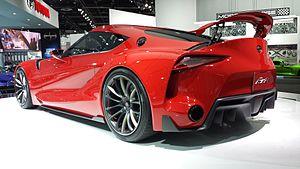
La Toyota Supra est une voiture de grand tourisme produite par le constructeur automobile japonais Toyota, de 1979 jusqu'en 2002, puis à partir de 2019. La voiture a connu quatre générations successives et une cinquième plus tardivement, communément appelées MK1, MK2, MK3, MK4 et MK5.
La Supra V, dite GR Supra, est une automobile coupé sportif à deux portes produite par le constructeur automobile japonais Toyota à partir de 2019. Elle est la cinquième génération de Toyota Supra.